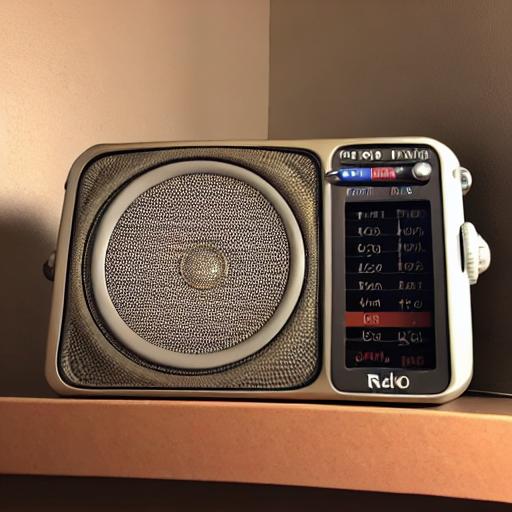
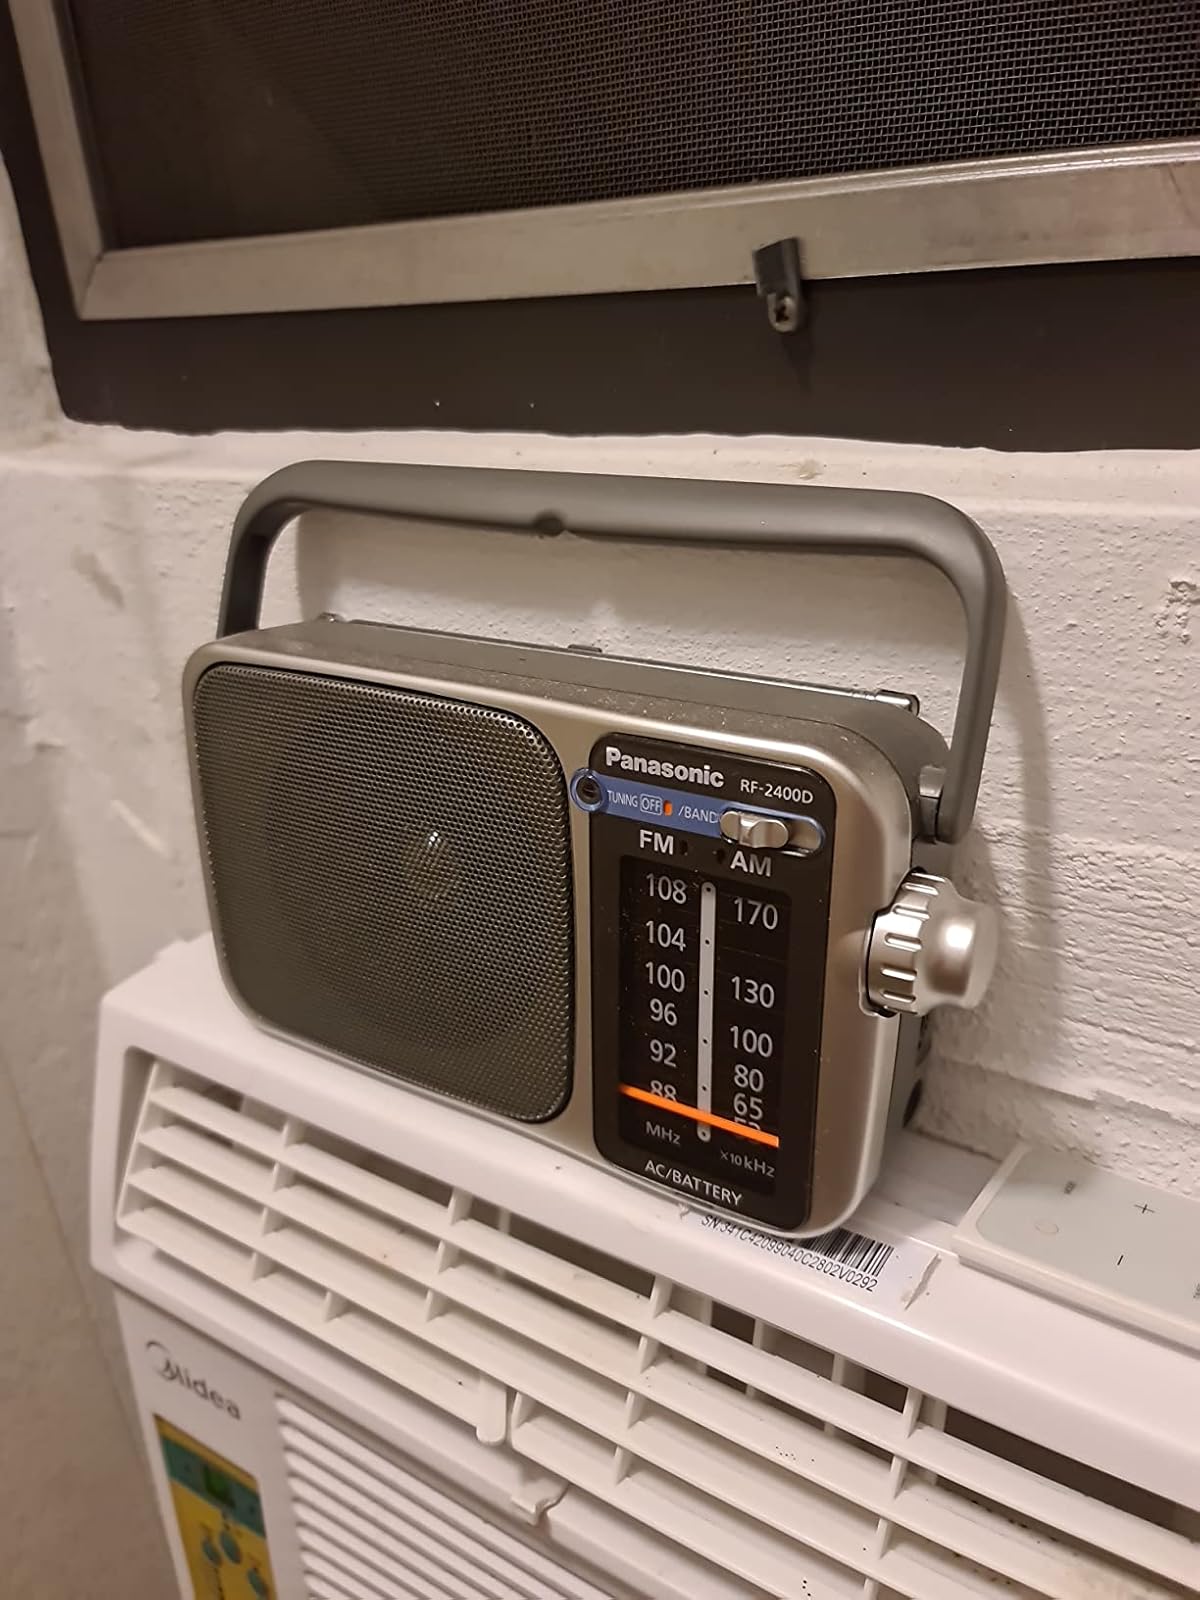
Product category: radio
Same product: no